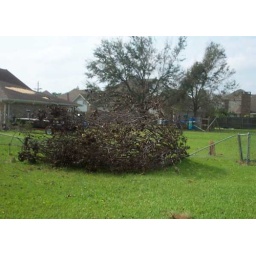
Tree from next door blew down onto the Sher's side fence in the back yard.